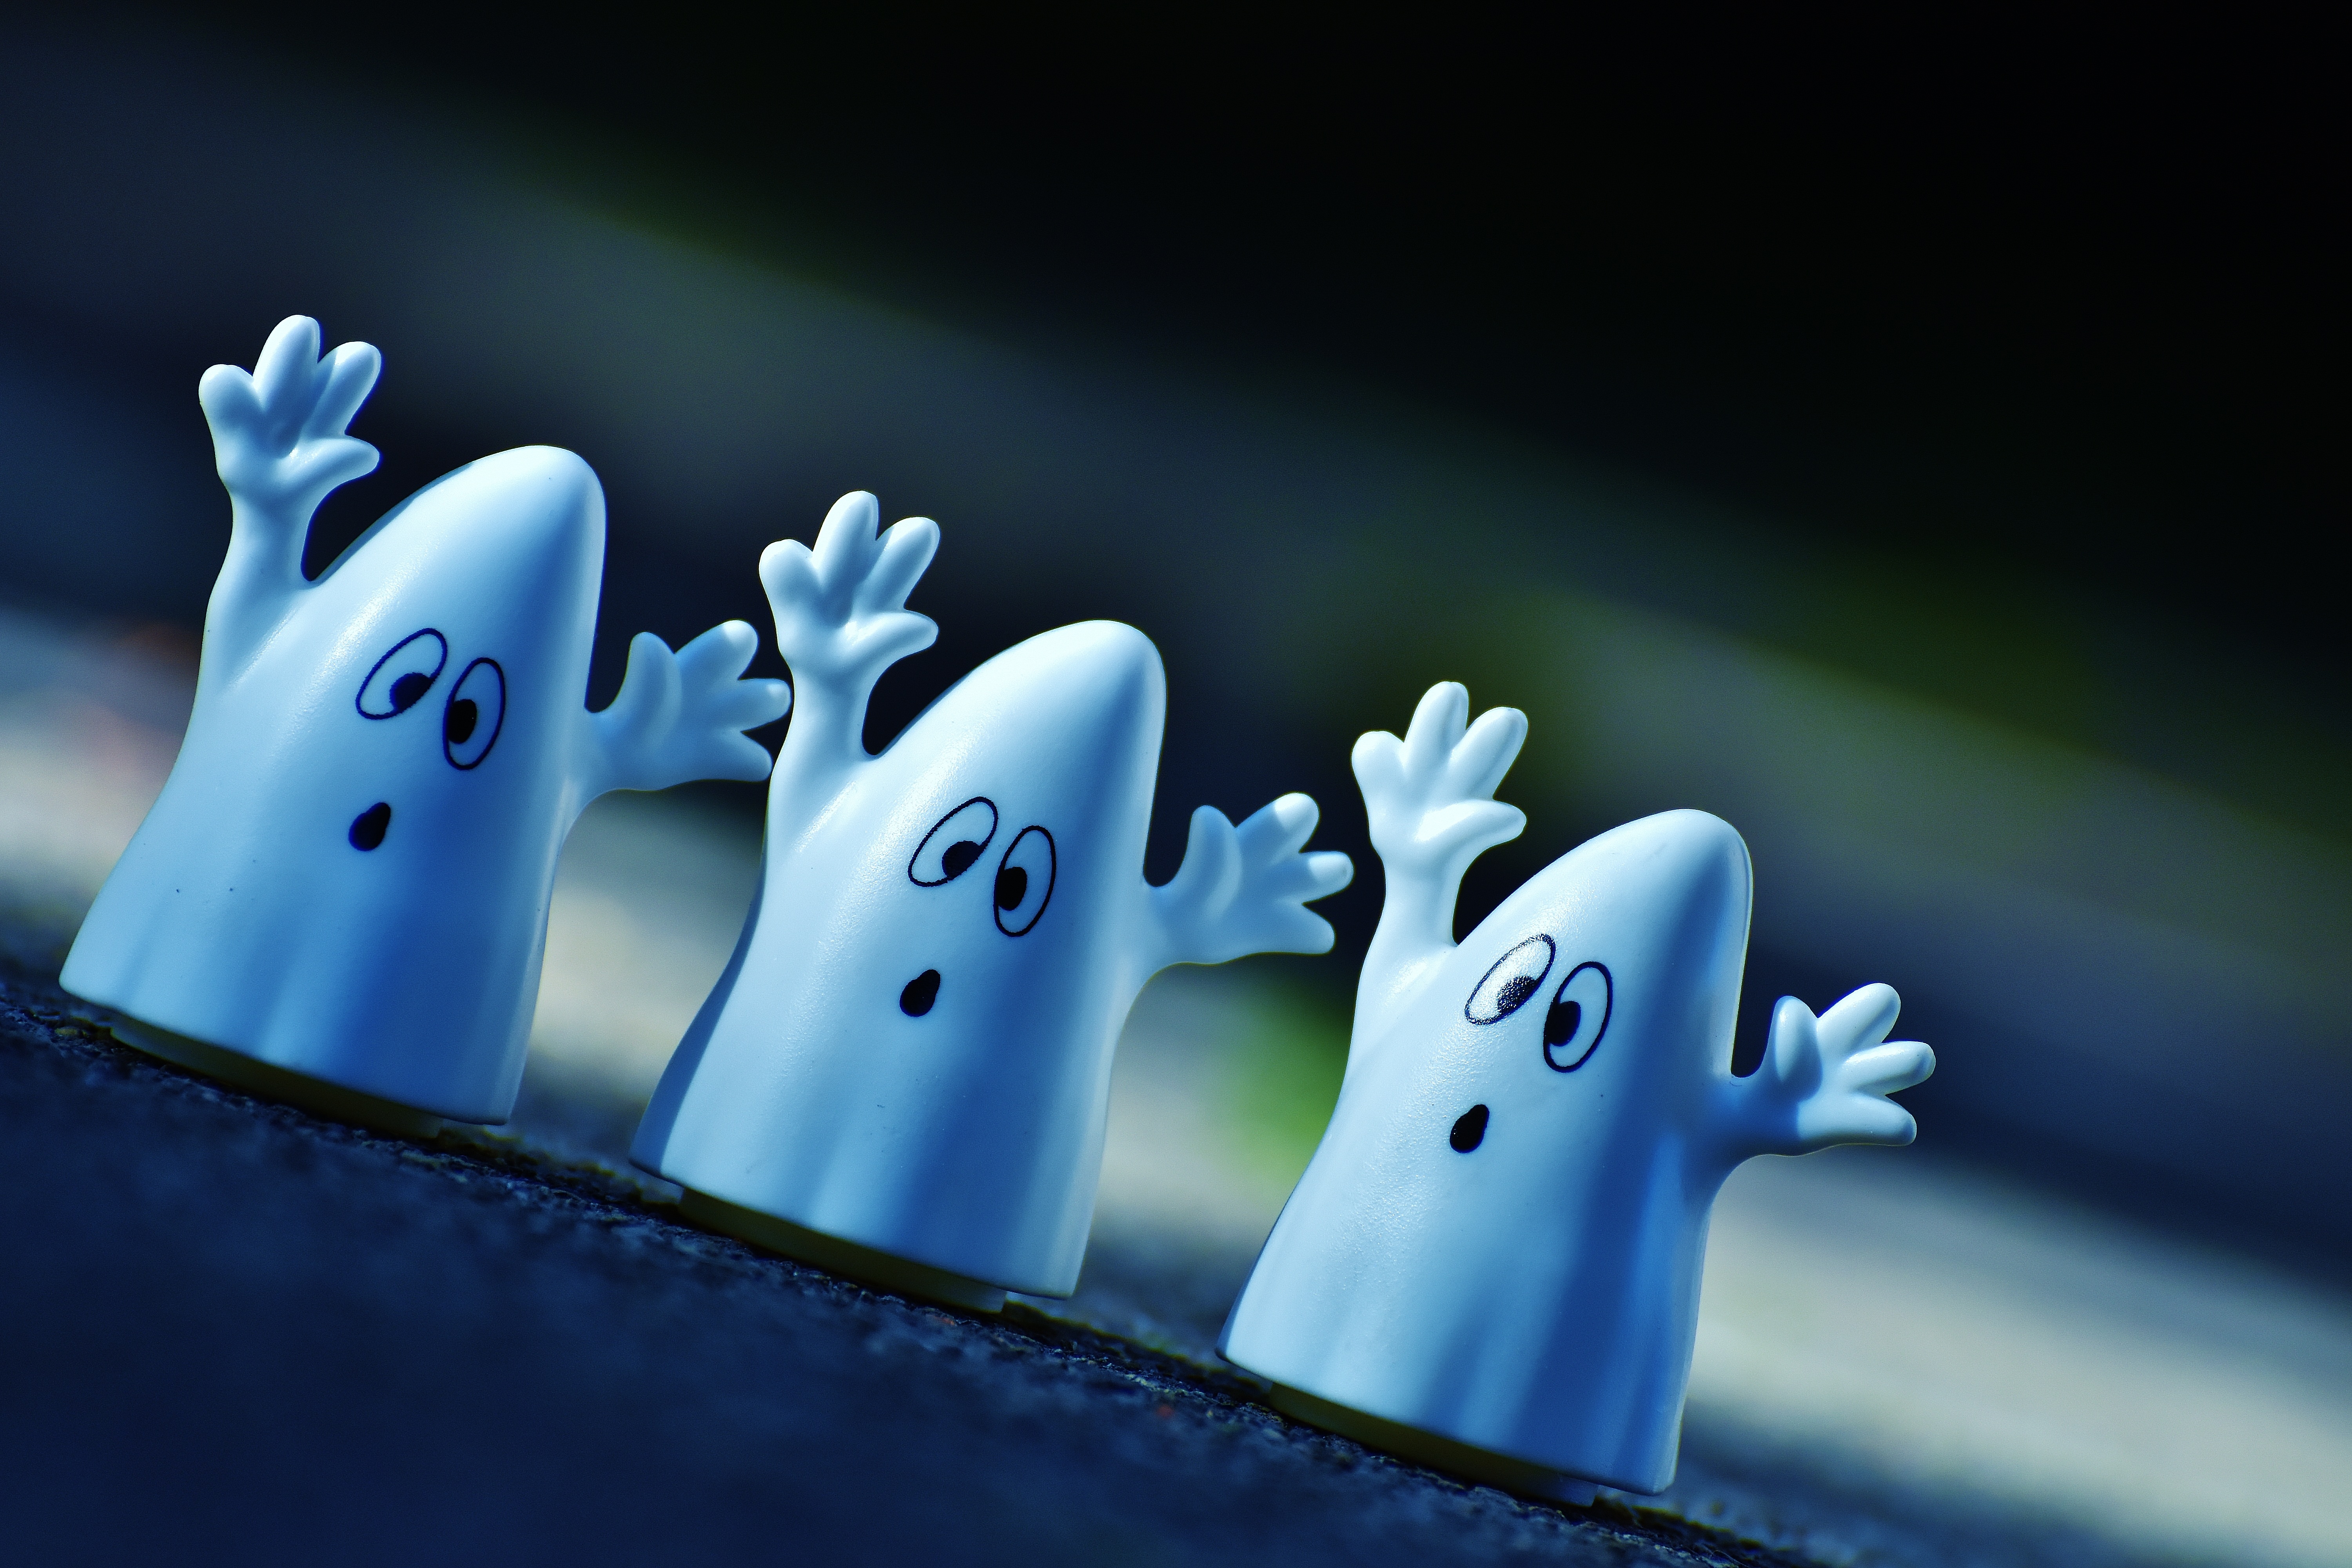
hand, group, white, spooky, cute, decoration, autumn, halloween, blue, dessert, figure, creepy, ghost, ghosts, october, mood, screenshot, macro photography, customs, happy halloween, computer wallpaper